Paula Fletcher

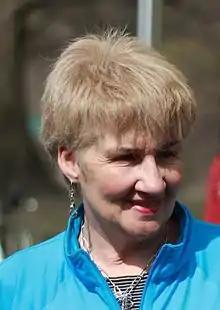
Fletcher in 2014

Paula Fletcher (born 1951) is a Canadian politician who has served on Toronto City Council since 2003. She currently represents Ward 14 Toronto—Danforth.